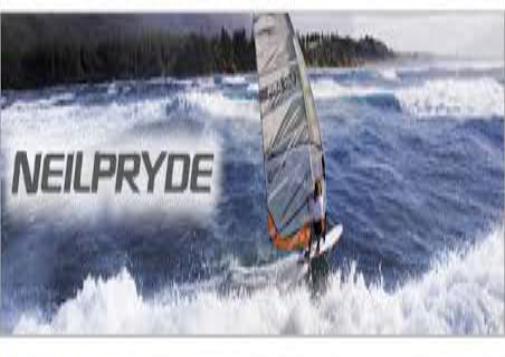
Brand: neil pryde-1
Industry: Sports